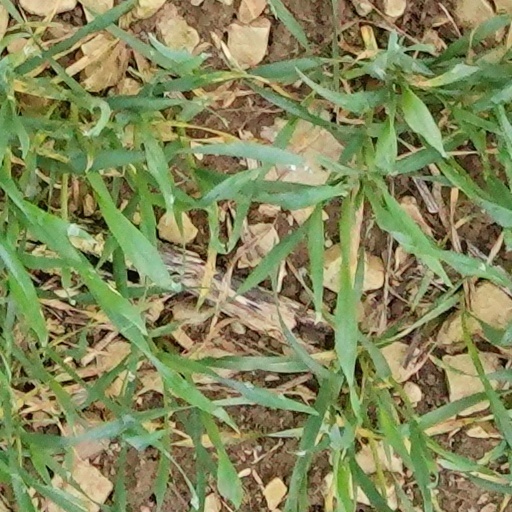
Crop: wheat